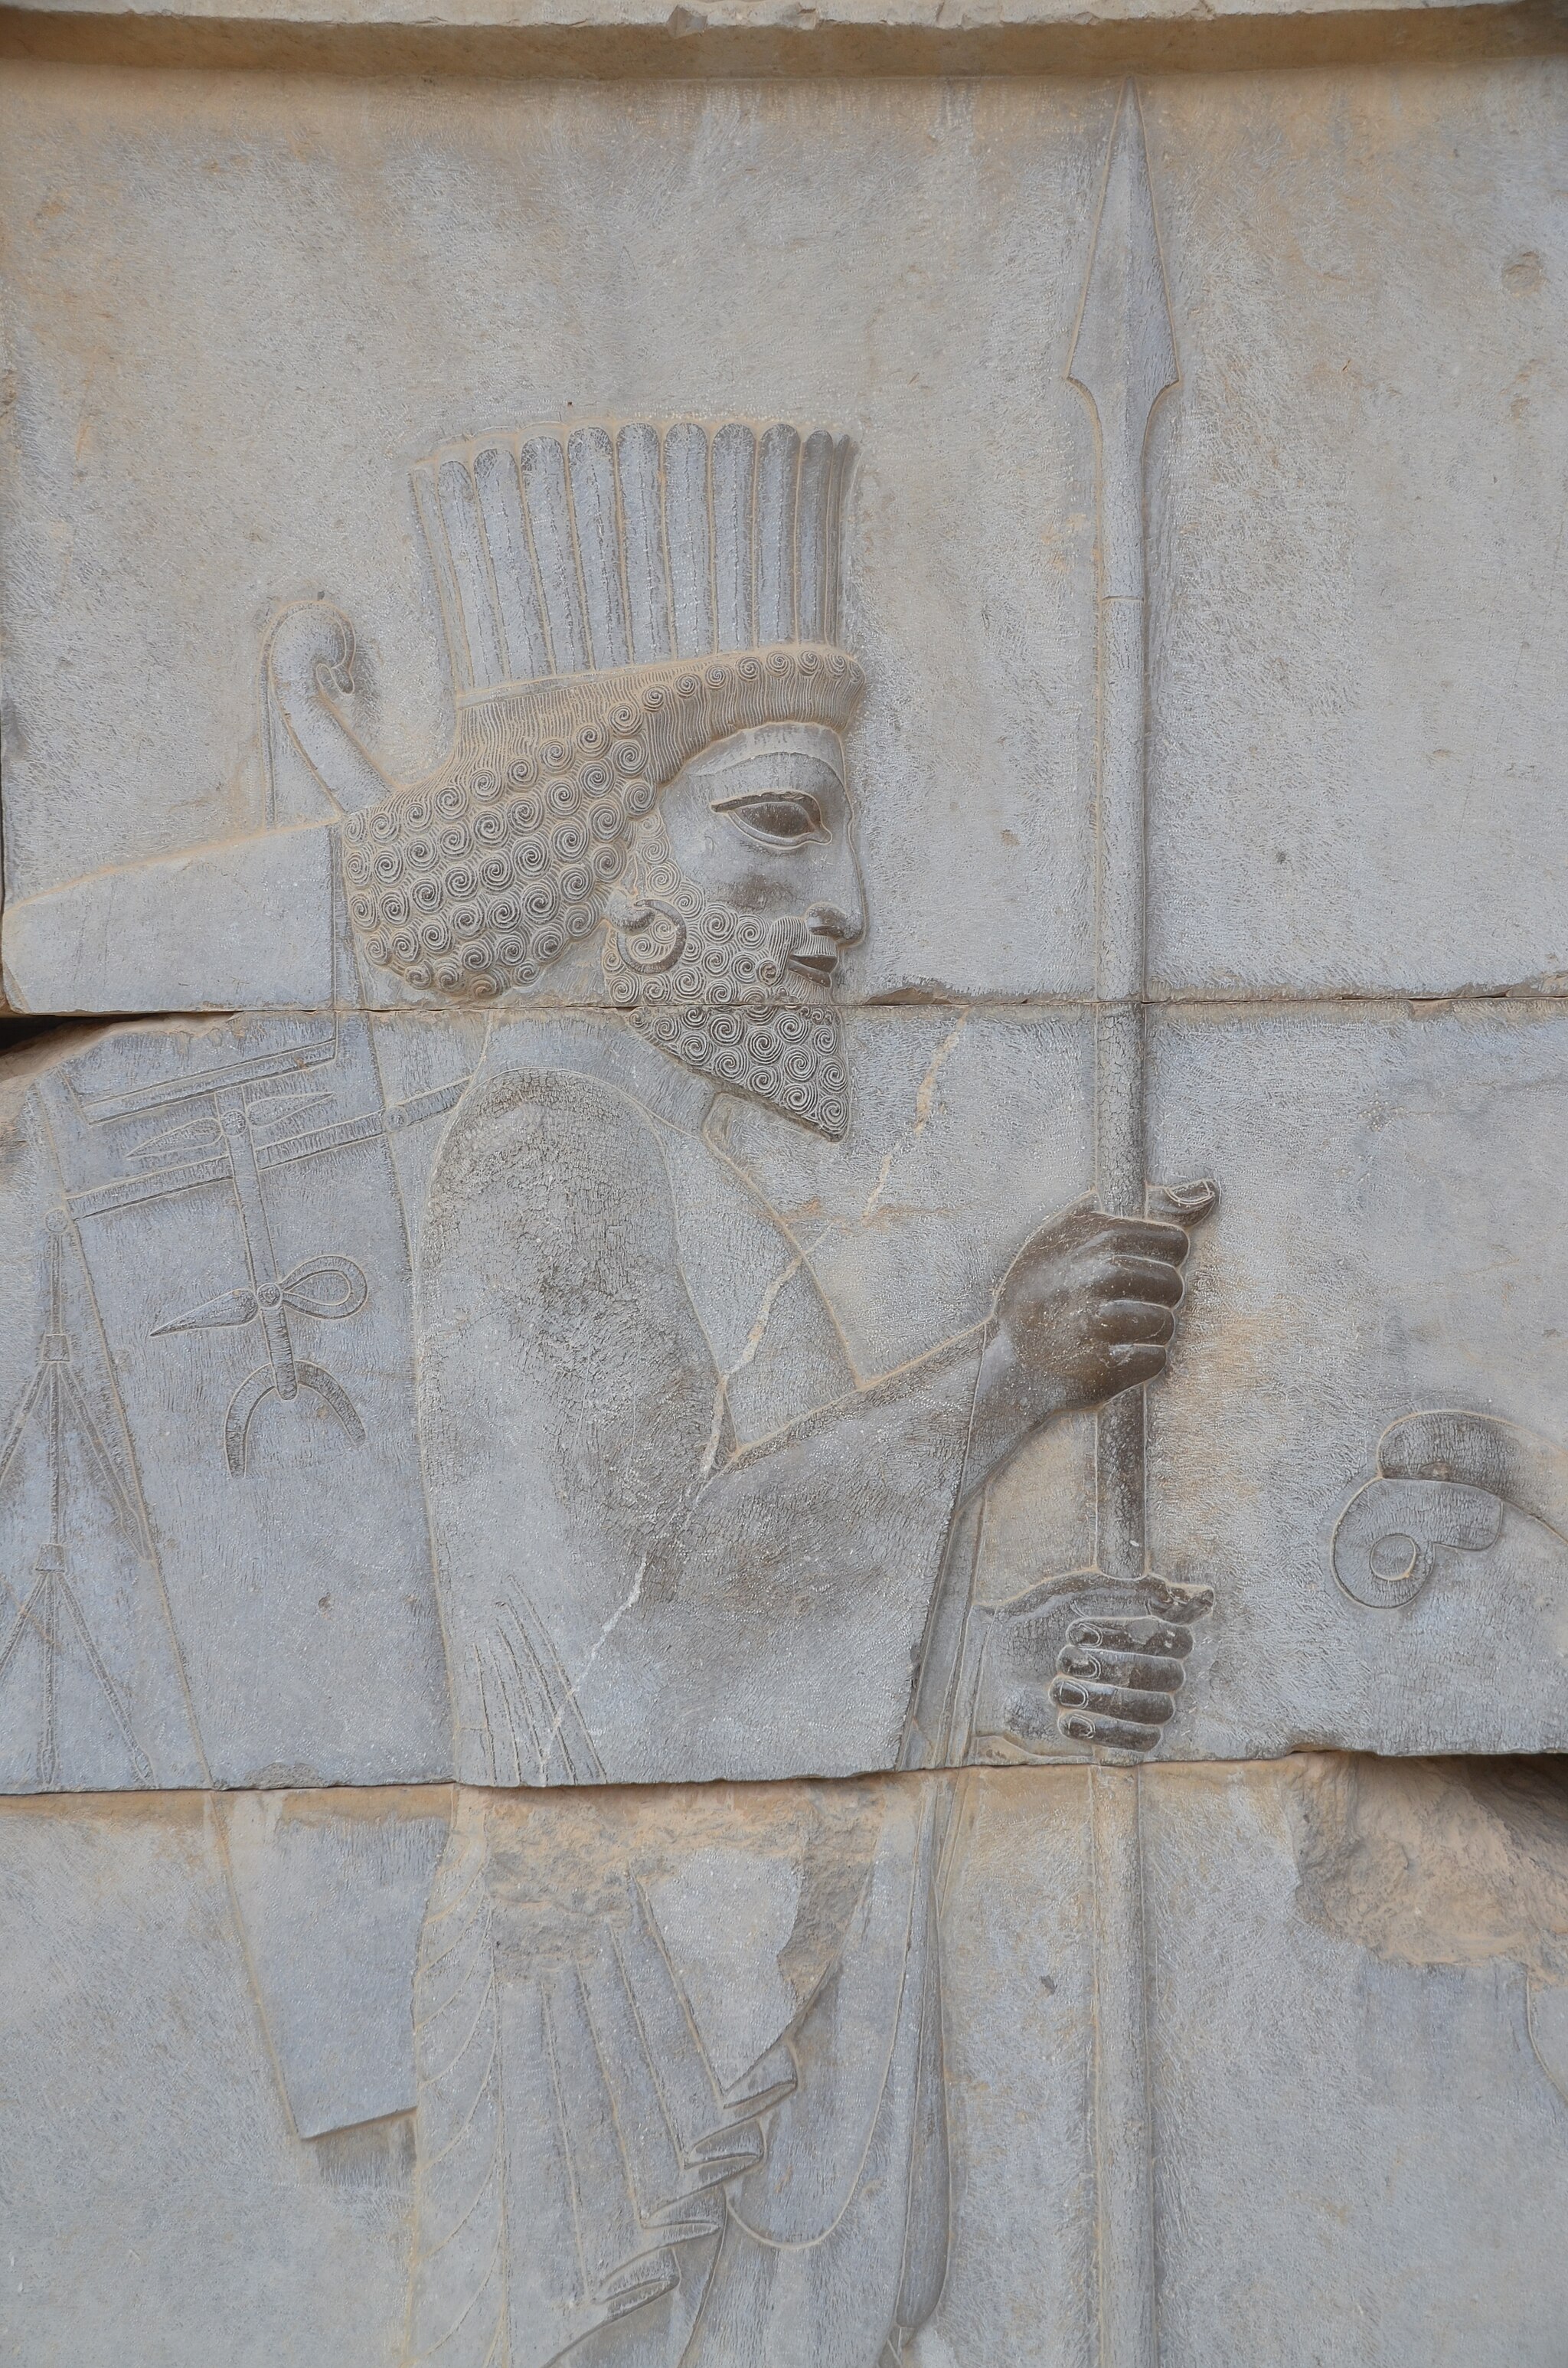
Title: Persepolis, Iran (47779496671)
Description: Persepolis, Iran
Date: 22 April 2019, 08:28 (according to Exif data)
Categories: Photographs by Carole Raddato, Reliefs of Achaemenid warriors in Persepolis, Flickr images reviewed by FlickreviewR 2, 2019 in Persepolis, Iran photographs taken on 2019-04-22, Flickr images missing SDC published in